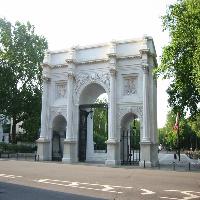
Weather: cloudy or overcast